Nadiem Makarim

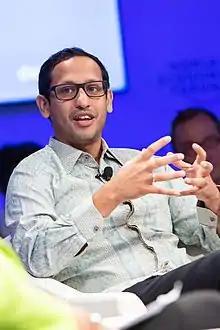

After graduating from Brown University in 2006, Nadiem decided to come back home to Indonesia and worked at McKinsey & Company. Nadiem worked as a McKinsey consultant for 3 years.